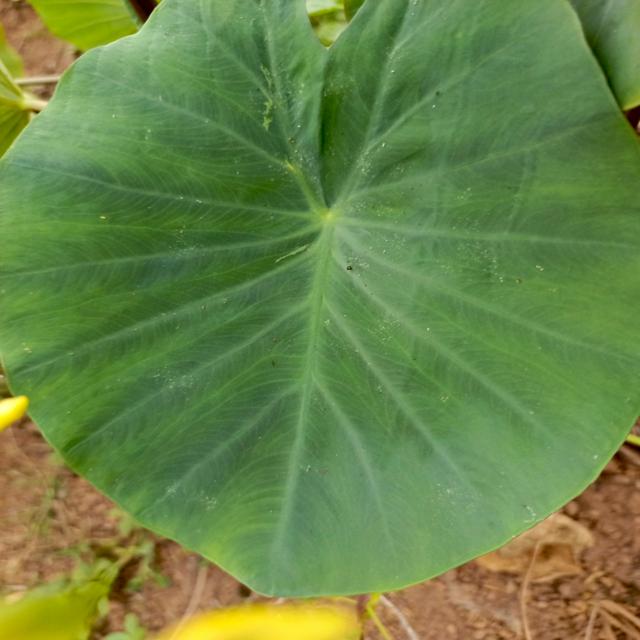
Label: Healthy